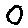
Label: 0